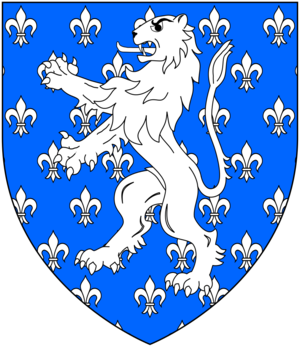
Blasonnement: d'azur semé de fleurs de lys d'argent au lion de même brochant sur le tout."